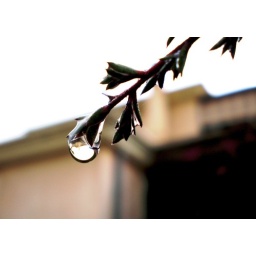
A drop of water in a leaf and, behind, my country house in Ogliastra (Sardinia - Italy)